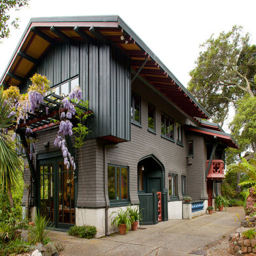
example of an arts and crafts concrete exterior home design